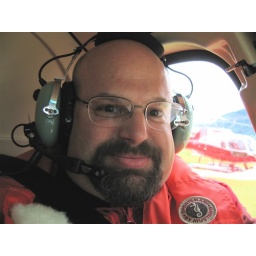
MCB in the window seat